George Robertson, Baron Robertson of Port Ellen

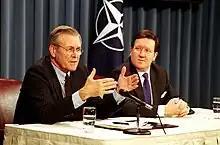
Robertson with U.S. Secretary of Defense Donald Rumsfeld at the Pentagon on 8 March 2001

In 1999, Robertson was appointed Secretary General of NATO after the German defence minister Rudolf Scharping declined to the position, and doubts were raised about the suitability of the British politician and former Royal Marine Paddy Ashdown (at that time the outgoing leader of the Liberal Democrats) due to his never having held a position in government.